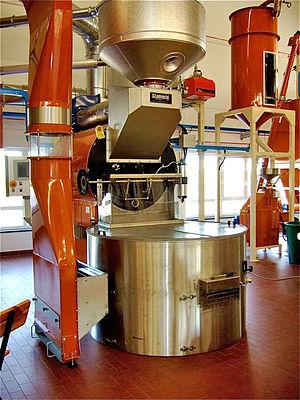
Machine pour la torréfaction du café.